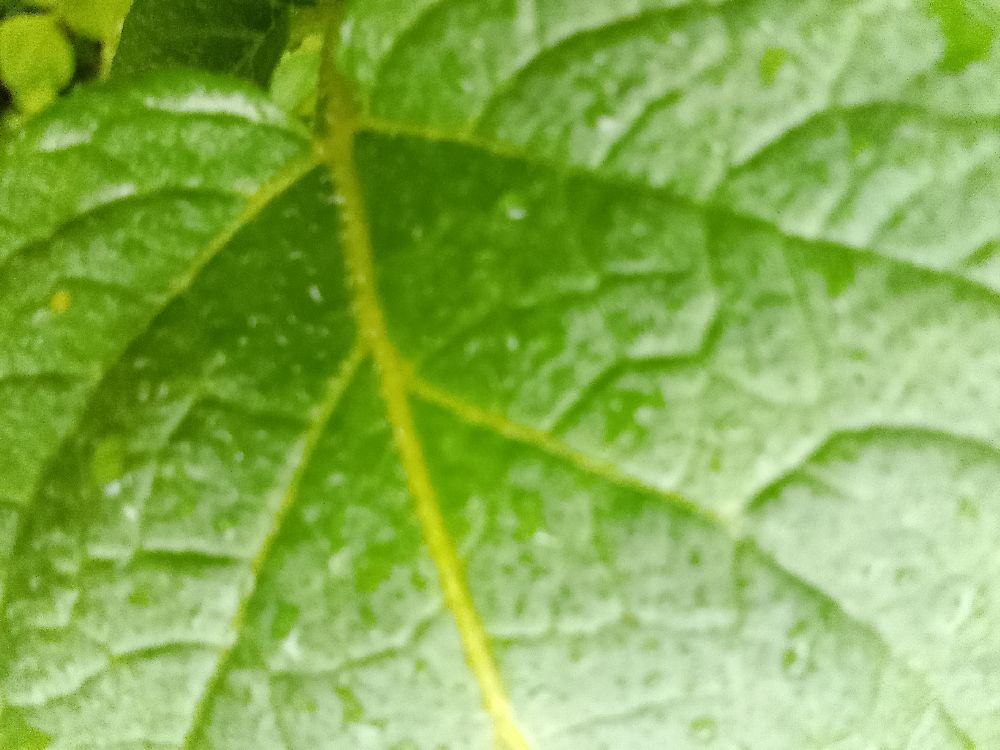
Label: Healthy